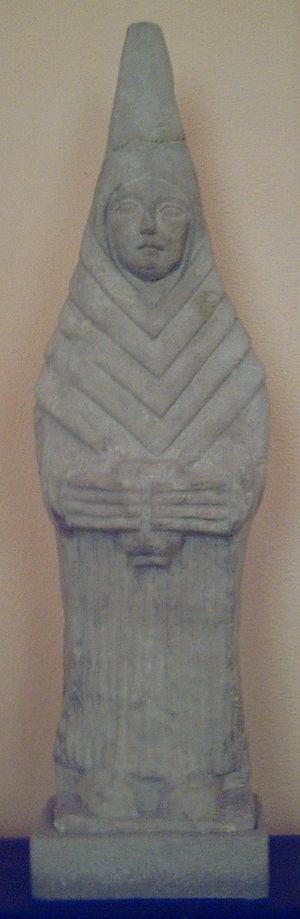
La Dame de Cerro de los Santos, aussi connue comme Gran Dama Oferente est une sculpture ibérique du IIIᵉ siècle av. J.-C., exposée désormais au Musée archéologique national de Madrid